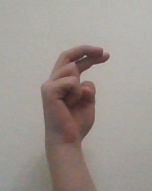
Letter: zay